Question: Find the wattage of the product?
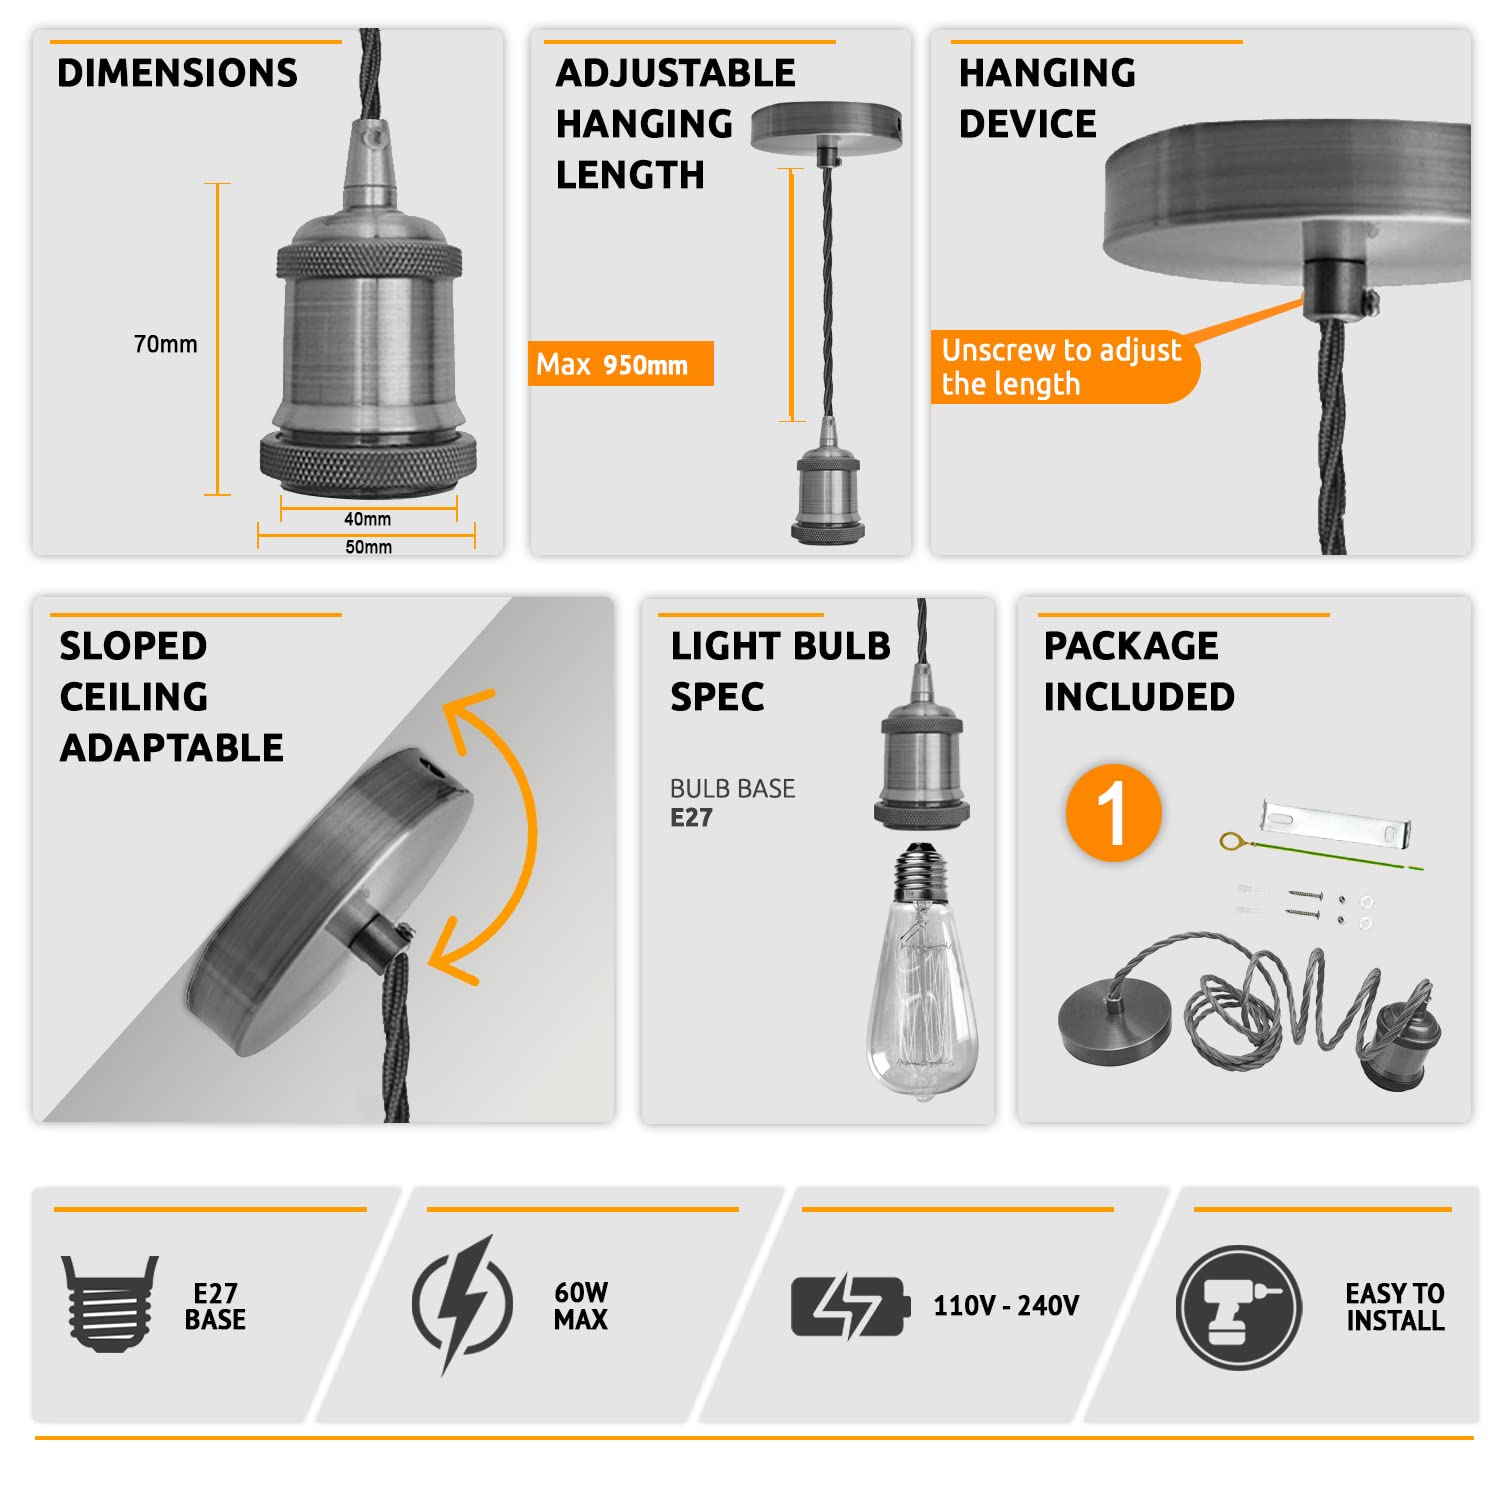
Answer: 60.0 watt